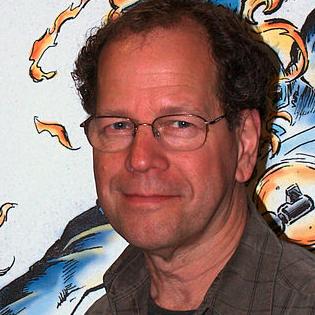
Age: 60